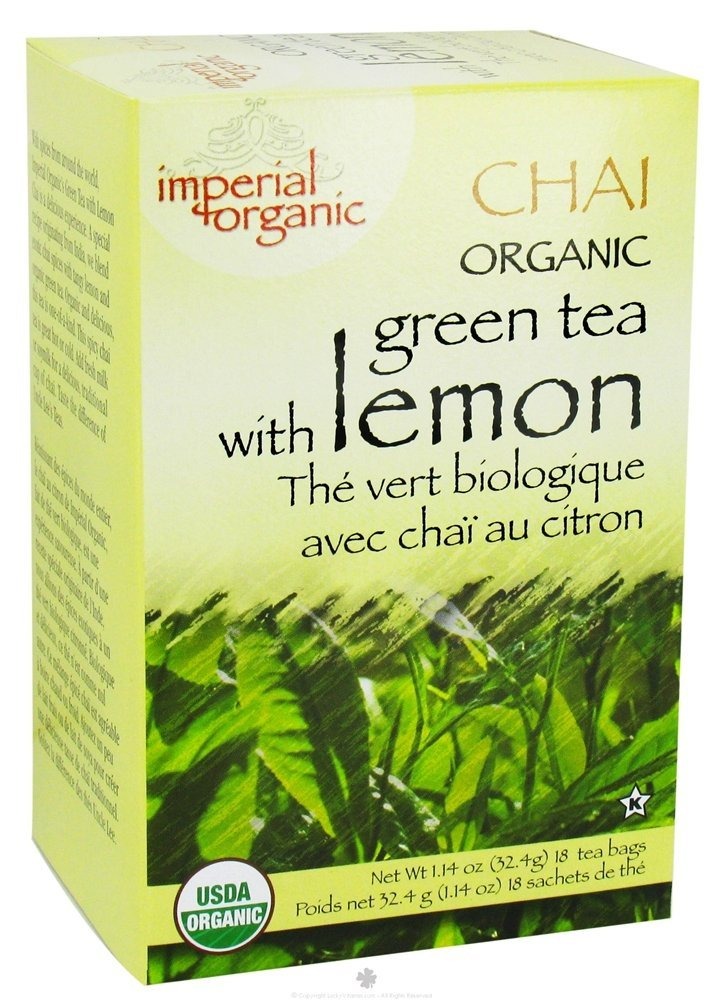
Item Name: Uncle Lee'S Tea Tea Og2 Imp Lemon Chai 18 Bag
Product Description: 95%+ OrganicLength: inch X Width: inch X Length: inch X Sold in case of: 1 items
Value: 1.0
Unit: Count

Price: 7.49